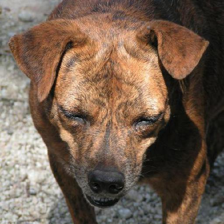
Label: animals